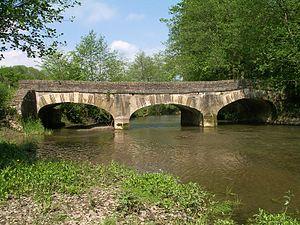
Pont de Sully entre Castillon et Vaubadon sur la Drôme (Calvados)
Cette liste regroupe une partie des monuments historiques du Calvados.
La Drôme est une rivière française coulant dans les départements du Calvados et de la Manche, et un affluent gauche de l'Aure, donc un sous-affluent du fleuve la Vire.
Vaubadon est une ancienne commune française, située dans le département du Calvados en région Normandie, devenue le 1ᵉʳ janvier 2016 une commune déléguée au sein de la commune nouvelle de Balleroy-sur-Drôme.
Le pont de Sully aussi dénommé pont Henri IV est un pont destiné au franchissement de la Drôme, dans le département du Calvados en région Normandie.
Cette liste regroupe une partie des monuments historiques du Calvados.